29th Ranger Battalion (United States)

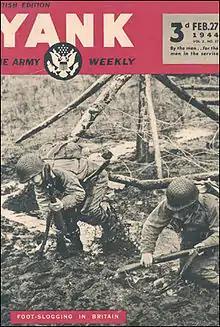
Two members of the 29th Ranger Battalion demonstrating their fitness for photographers at the training center in Scotland. By the time this image was published on Yank the battalion had been disbanded and the men returned to their parent organizations.

On Monday, 4 February 1943, ten officers and 166 enlisted men and NCOs of the 29th Infantry Division were sent to Achnacarry, Scotland. The British Commando instructors called this unit, which was undergoing Ranger training, the 2nd Ranger Battalion. However, another American unit also had that designation, so the Rangers in the battalion and the American staff officers called them the 29th Ranger Battalion, named after its division. Major Randy Millholland of the 115th Infantry Regiment, the battalion commanding officer, instructed his men to "keep their eyes and ears open and their mouths shut." Millholland, a tough, energetic officer, was widely respected. The Ranger trainees were immensely proud of their battalion and did not want to be sent back to their old units as instructors in Ranger tactics. Soon after the proud Rangers completed their training, two of them accompanied a raiding force of British Commandos during an attack on one of the Channel Islands. One of these Rangers covered the withdrawal of his group, killing three German soldiers and wounded several others. By the time of this raid, the 29th Battalion had grown to include four Ranger infantry companies and one headquarters company.